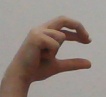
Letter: thal